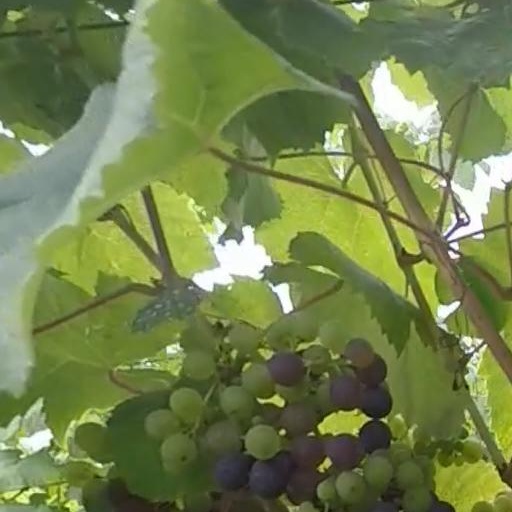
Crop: grape